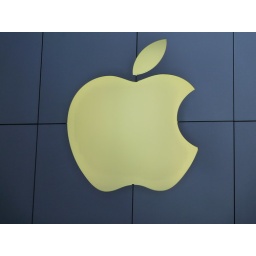
home of the apple in san francis